Raúl Alfonsín

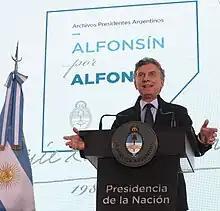
President Mauricio Macri opens an exhibition about Raúl Alfonsín

Alfonsín began his term with many economic problems. In the previous decade, the national economy had contracted by 15%. The foreign debt was nearly 43 billion dollars by the end of the year, and the country had narrowly prevented a sovereign default in 1982. During that year, the gross domestic product fell by 5.6%, and the manufacturing profits by 55%. Unemployment was at nearly 10%, and inflation was nearly 209%. It also appeared unlikely that the country would receive the needed foreign investment. The country had a deficit of $6.7 billion. Possible solutions such as a devaluation of the currency, privatization of industry, or restrictions on imports, would probably have proven to be unpopular.